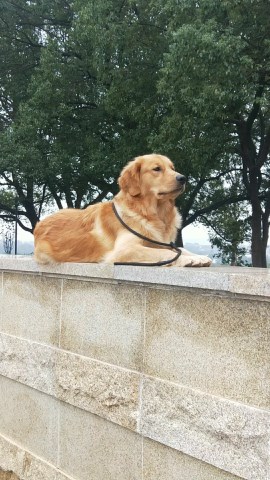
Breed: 5355-n000126-golden_retriever